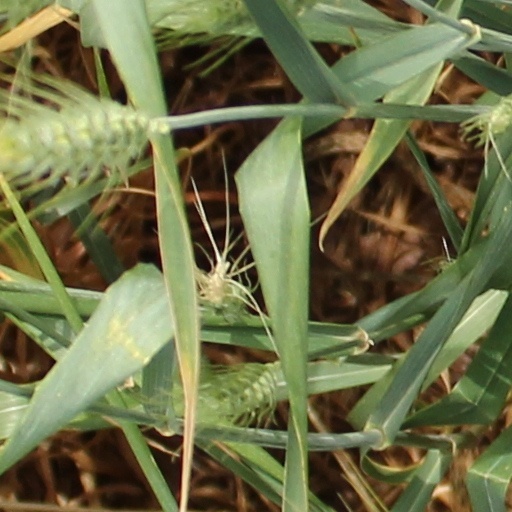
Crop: wheat